Buddy Holly Is Alive and Well on Ganymede

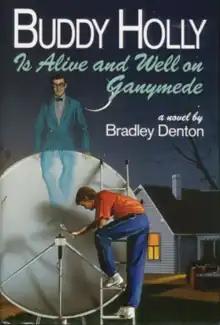
Front cover of the 1st U.S. edition

Buddy Holly is Alive and Well on Ganymede is a 1991 comedic science fiction novel by Bradley Denton.